The Cat and the Coup

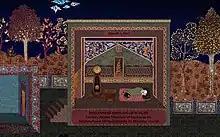
The game's opening puzzle

"The Cat and the Coup" was developed over a three-year period and was funded in part by The Advancing Scholarship for the Humanities and Social Sciences, and the Game Innovation Lab at the University of Southern California. Over the course of its development, it received multiple awards, including IndieCade's documentary game award; it was a finalist for the Nuovo award at the Independent Games Festival and Runner Up for the Knight News Game award at Games for Change.